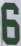
Number: 6